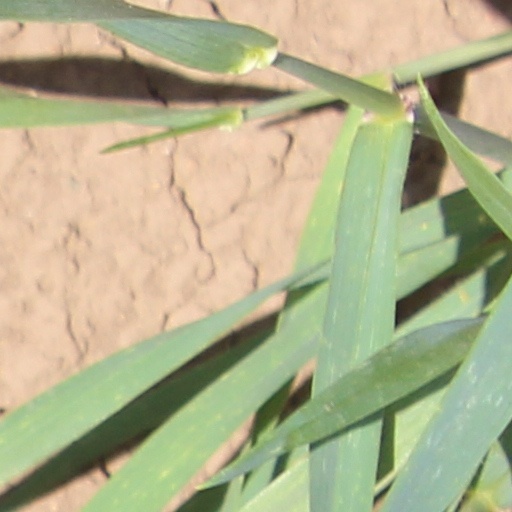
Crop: wheat